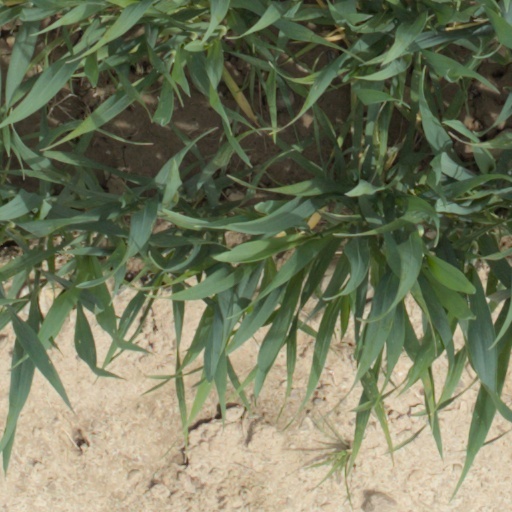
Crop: wheat